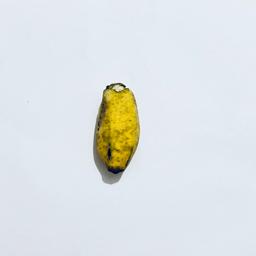
Banana variety: Sabri Kola